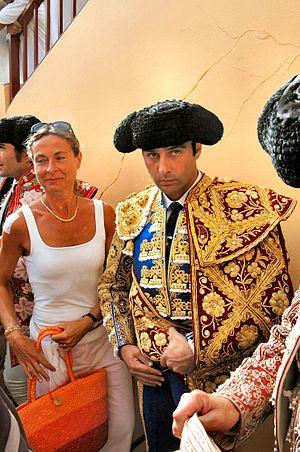
Alfonso Enrique Ponce Martínez est un matador espagnol né à Chiva le 8 décembre 1971. Il réalise ses études au collège Saint-Vincent de Paul de Chiva.